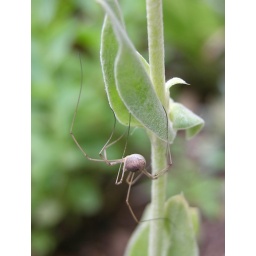
&amp;quot;That's okay, I can wait&amp;quot; Harvestman on a rose campion plant in my yard. From August 2005.